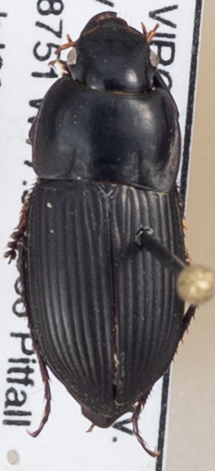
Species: Anisodactylus ovularis
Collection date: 2018-07-03
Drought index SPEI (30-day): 1.442
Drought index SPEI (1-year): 1.45
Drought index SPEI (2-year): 1.01